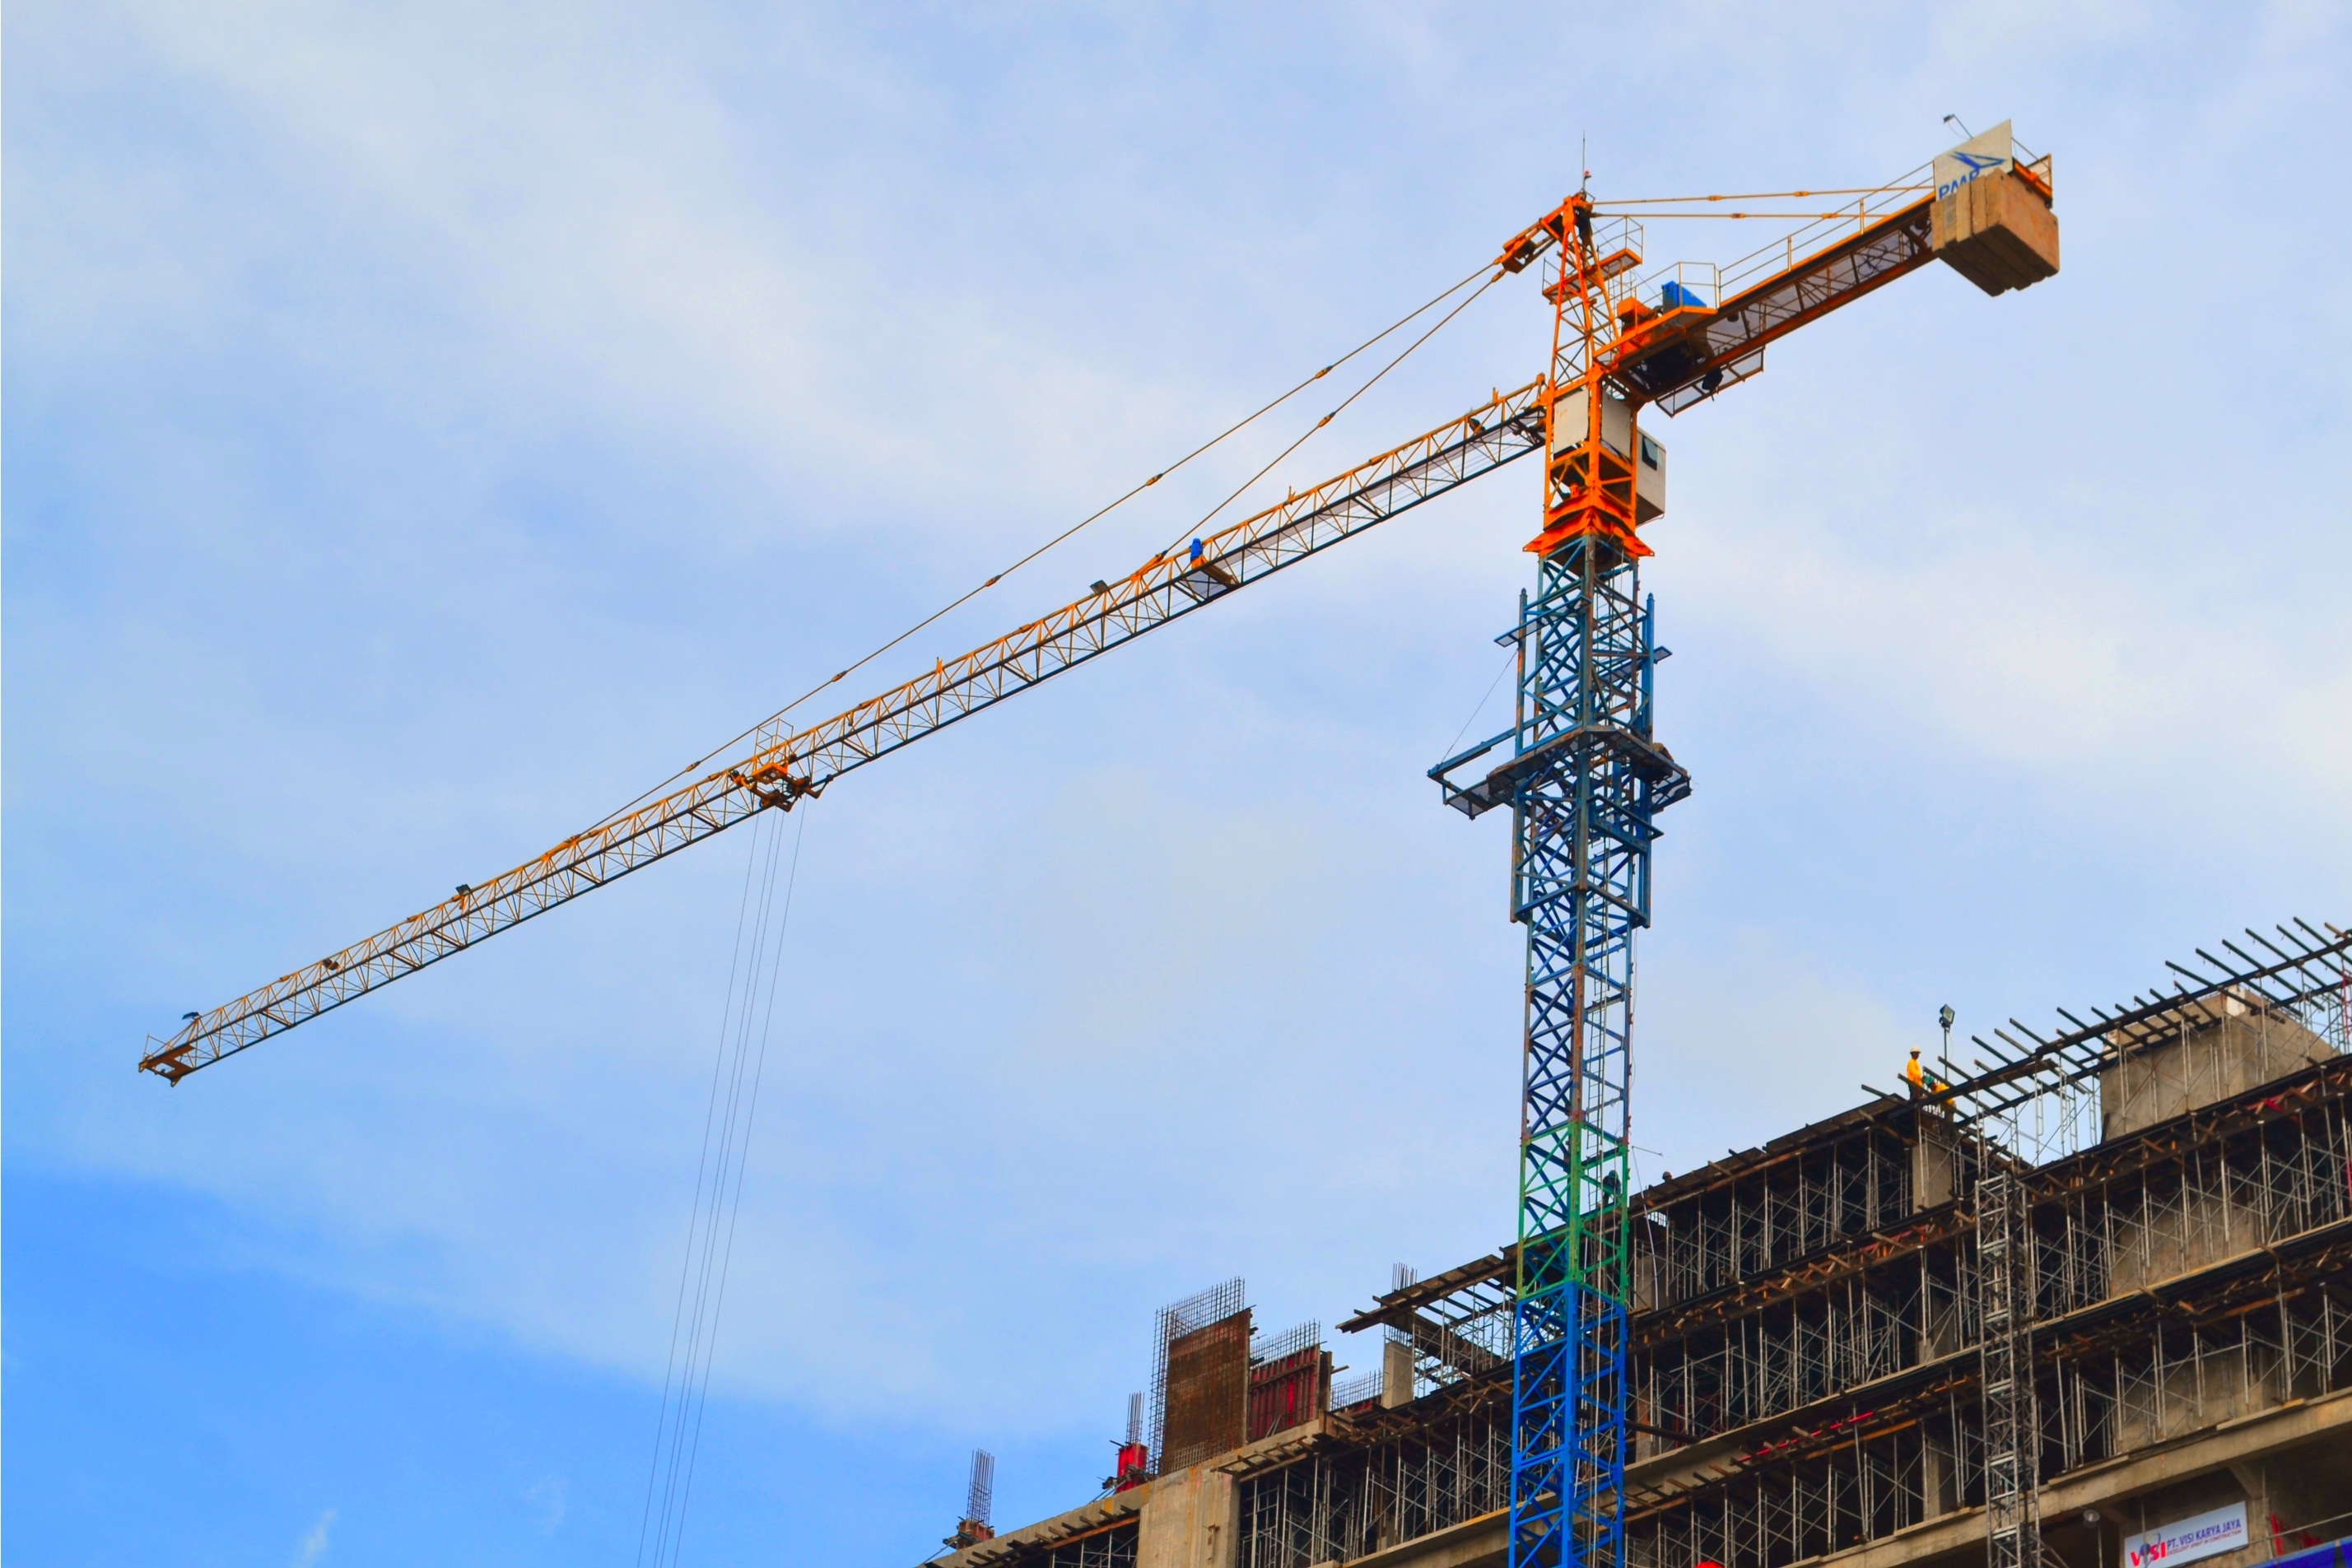
work, working, structure, building, city, transport, construction, vehicle, mast, electricity, project, build, crane, builder, contractor, construction equipment, land vehicle